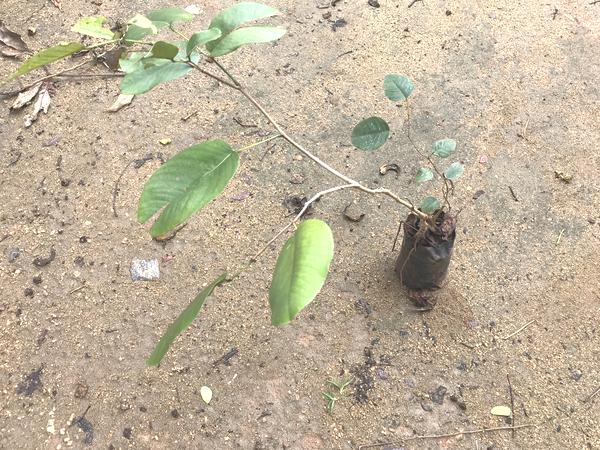
Plant: Raktachandini